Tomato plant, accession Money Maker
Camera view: bottom (45 deg); turntable rotation: 150 degrees
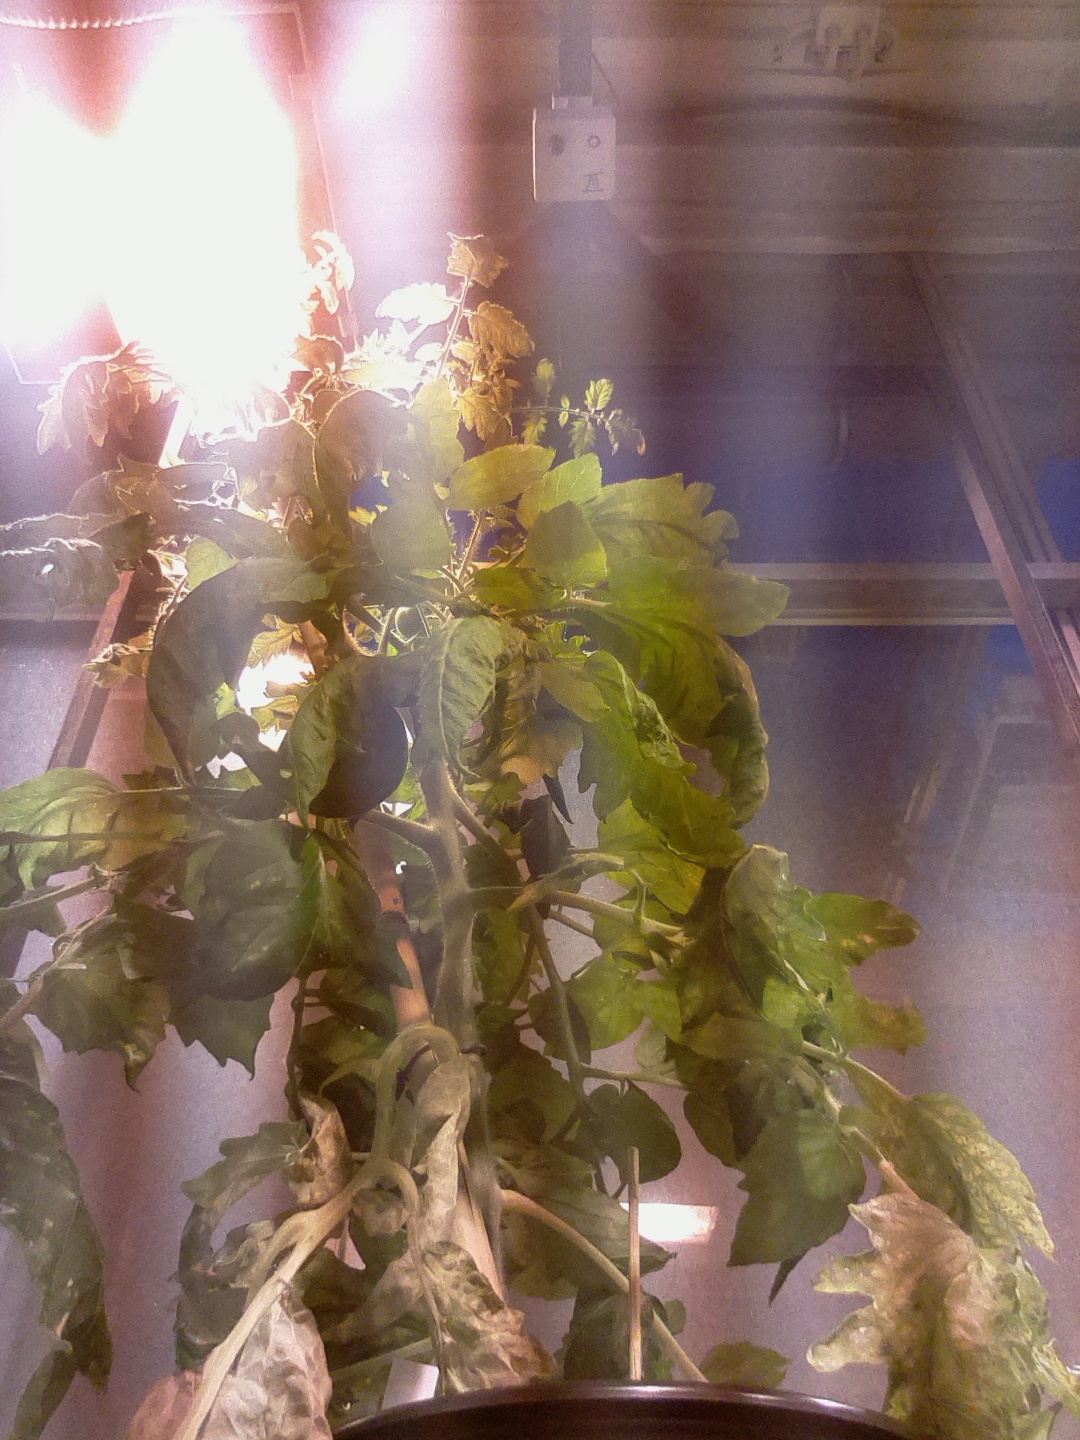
BBCH growth stage 73: 30%-40% of final fruit size